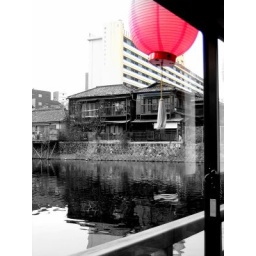
from the window of a boat in tokyo harbor